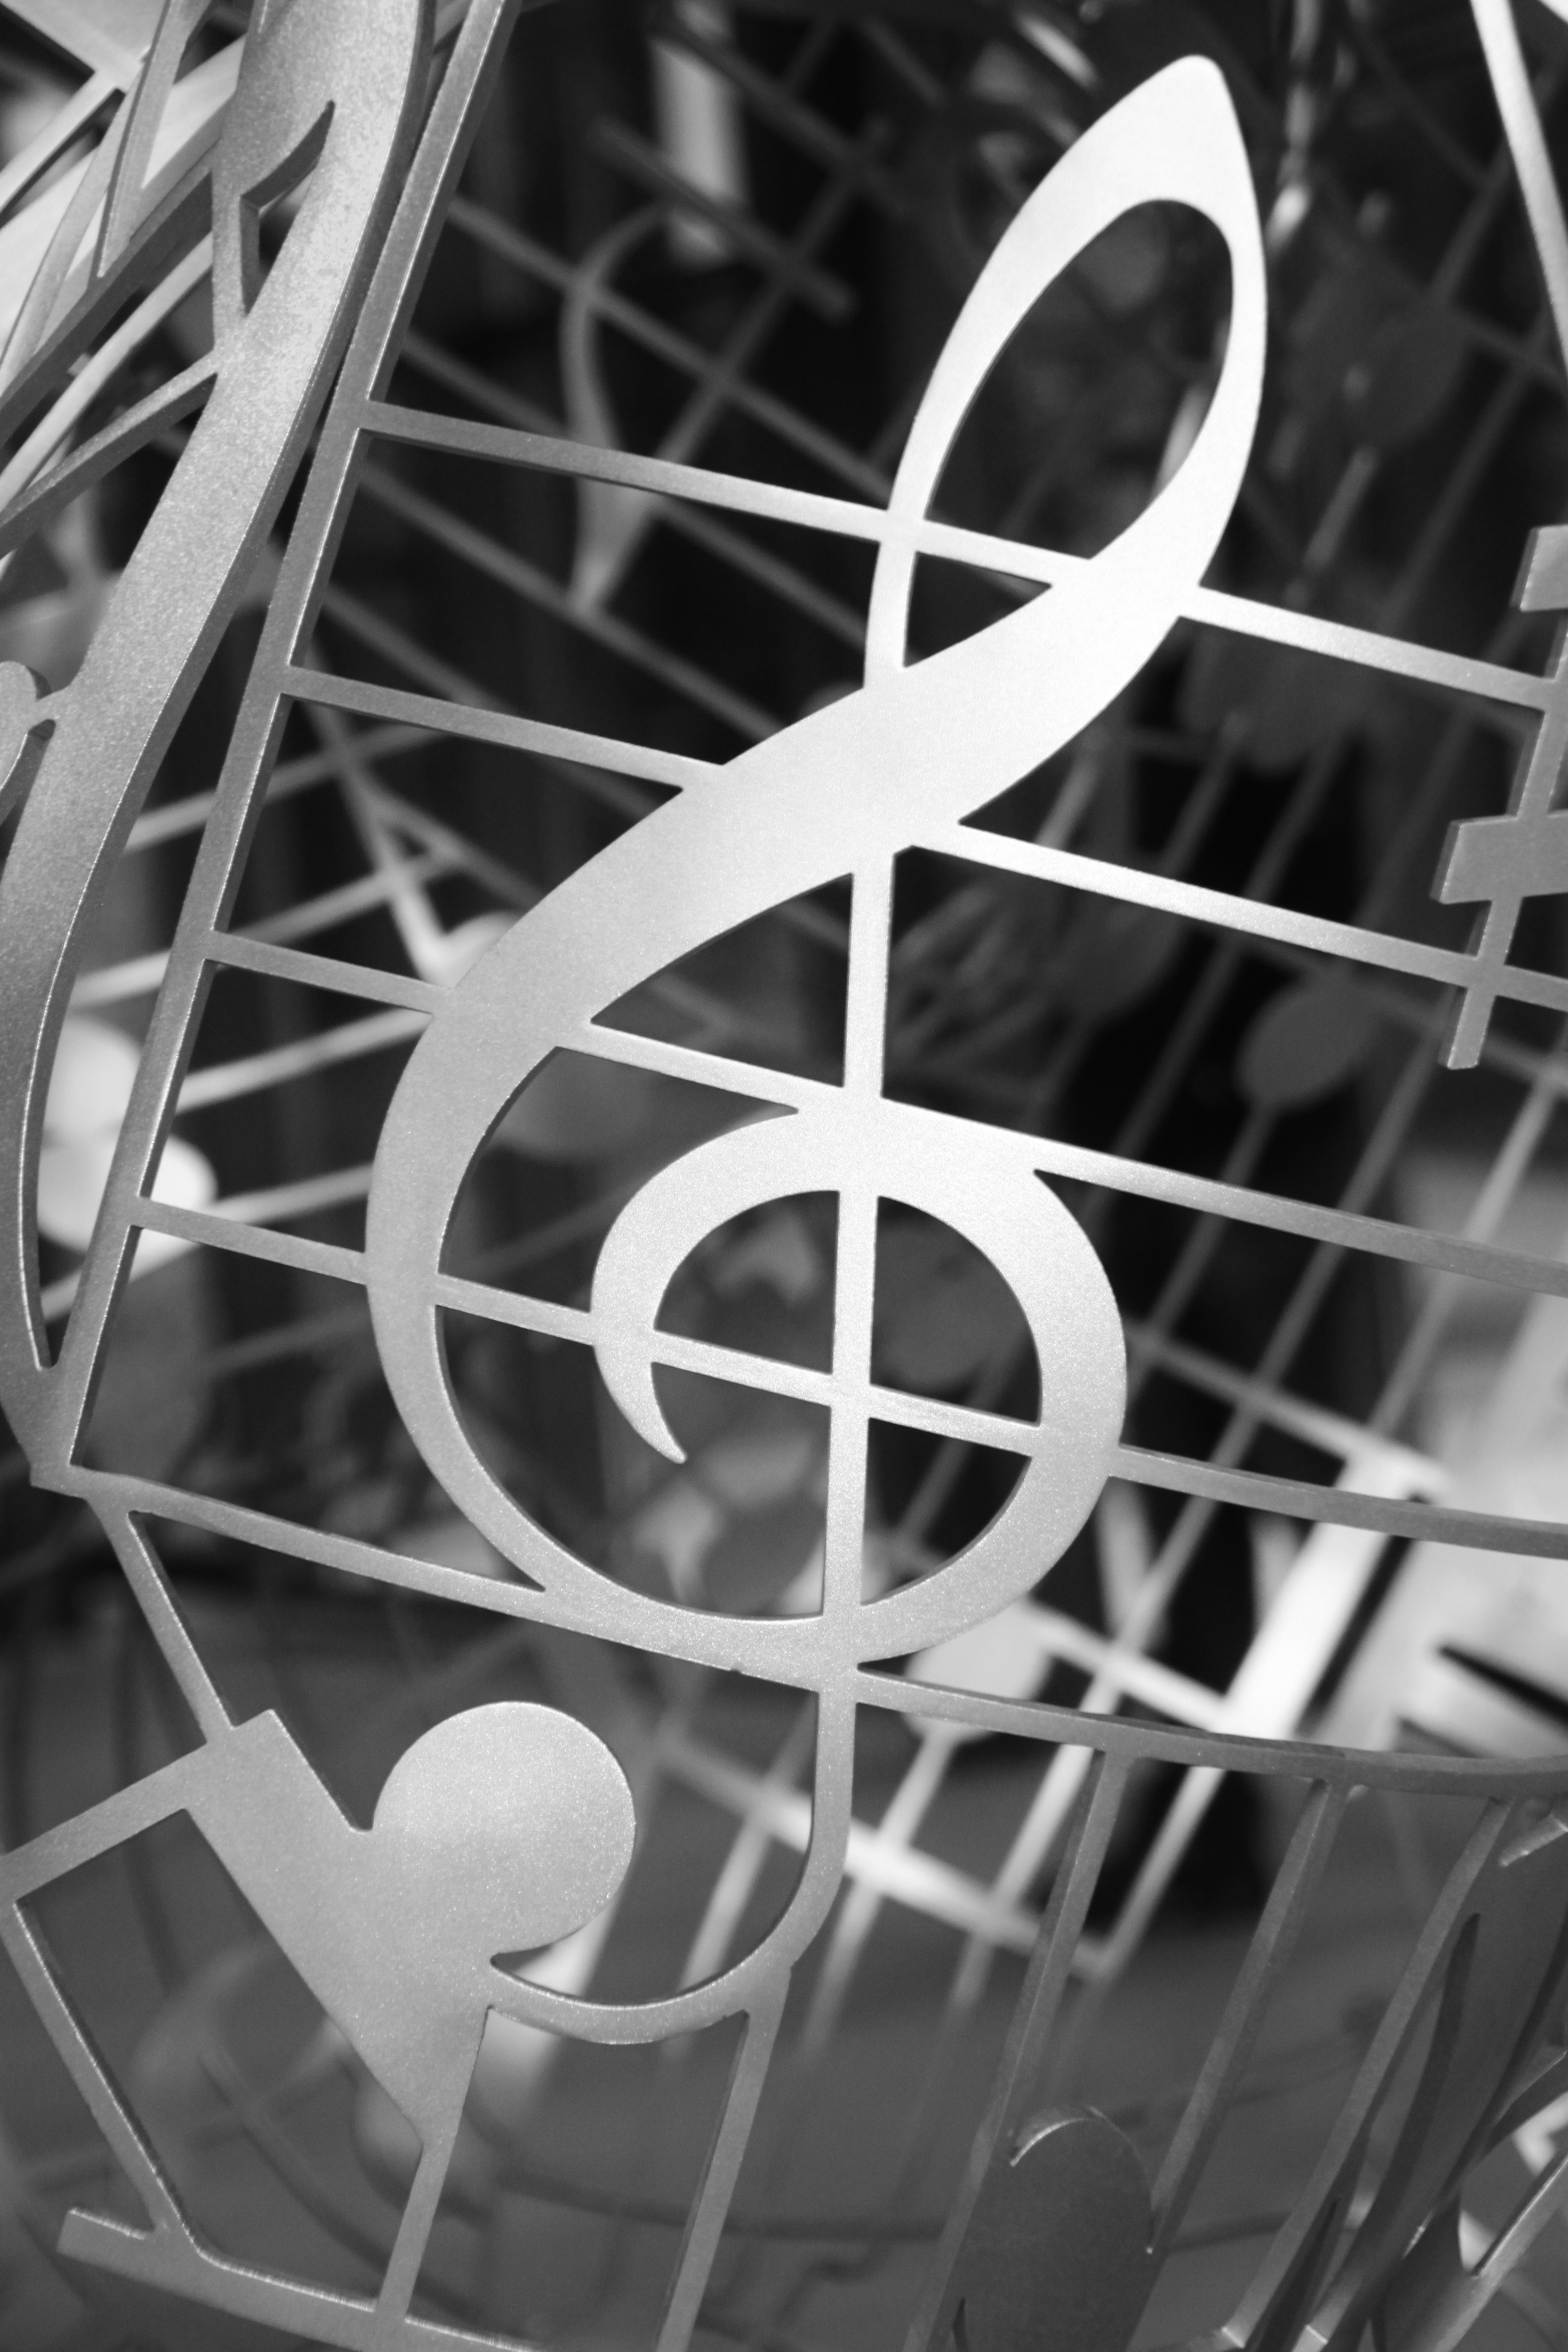
music, light, black and white, white, photography, wheel, spiral, line, vehicle, metal, black, monochrome, circle, artwork, transparent, lines, silver, symmetry, sound, shape, melody, tonkunst, clef, treble clef, monochrome photography, staves